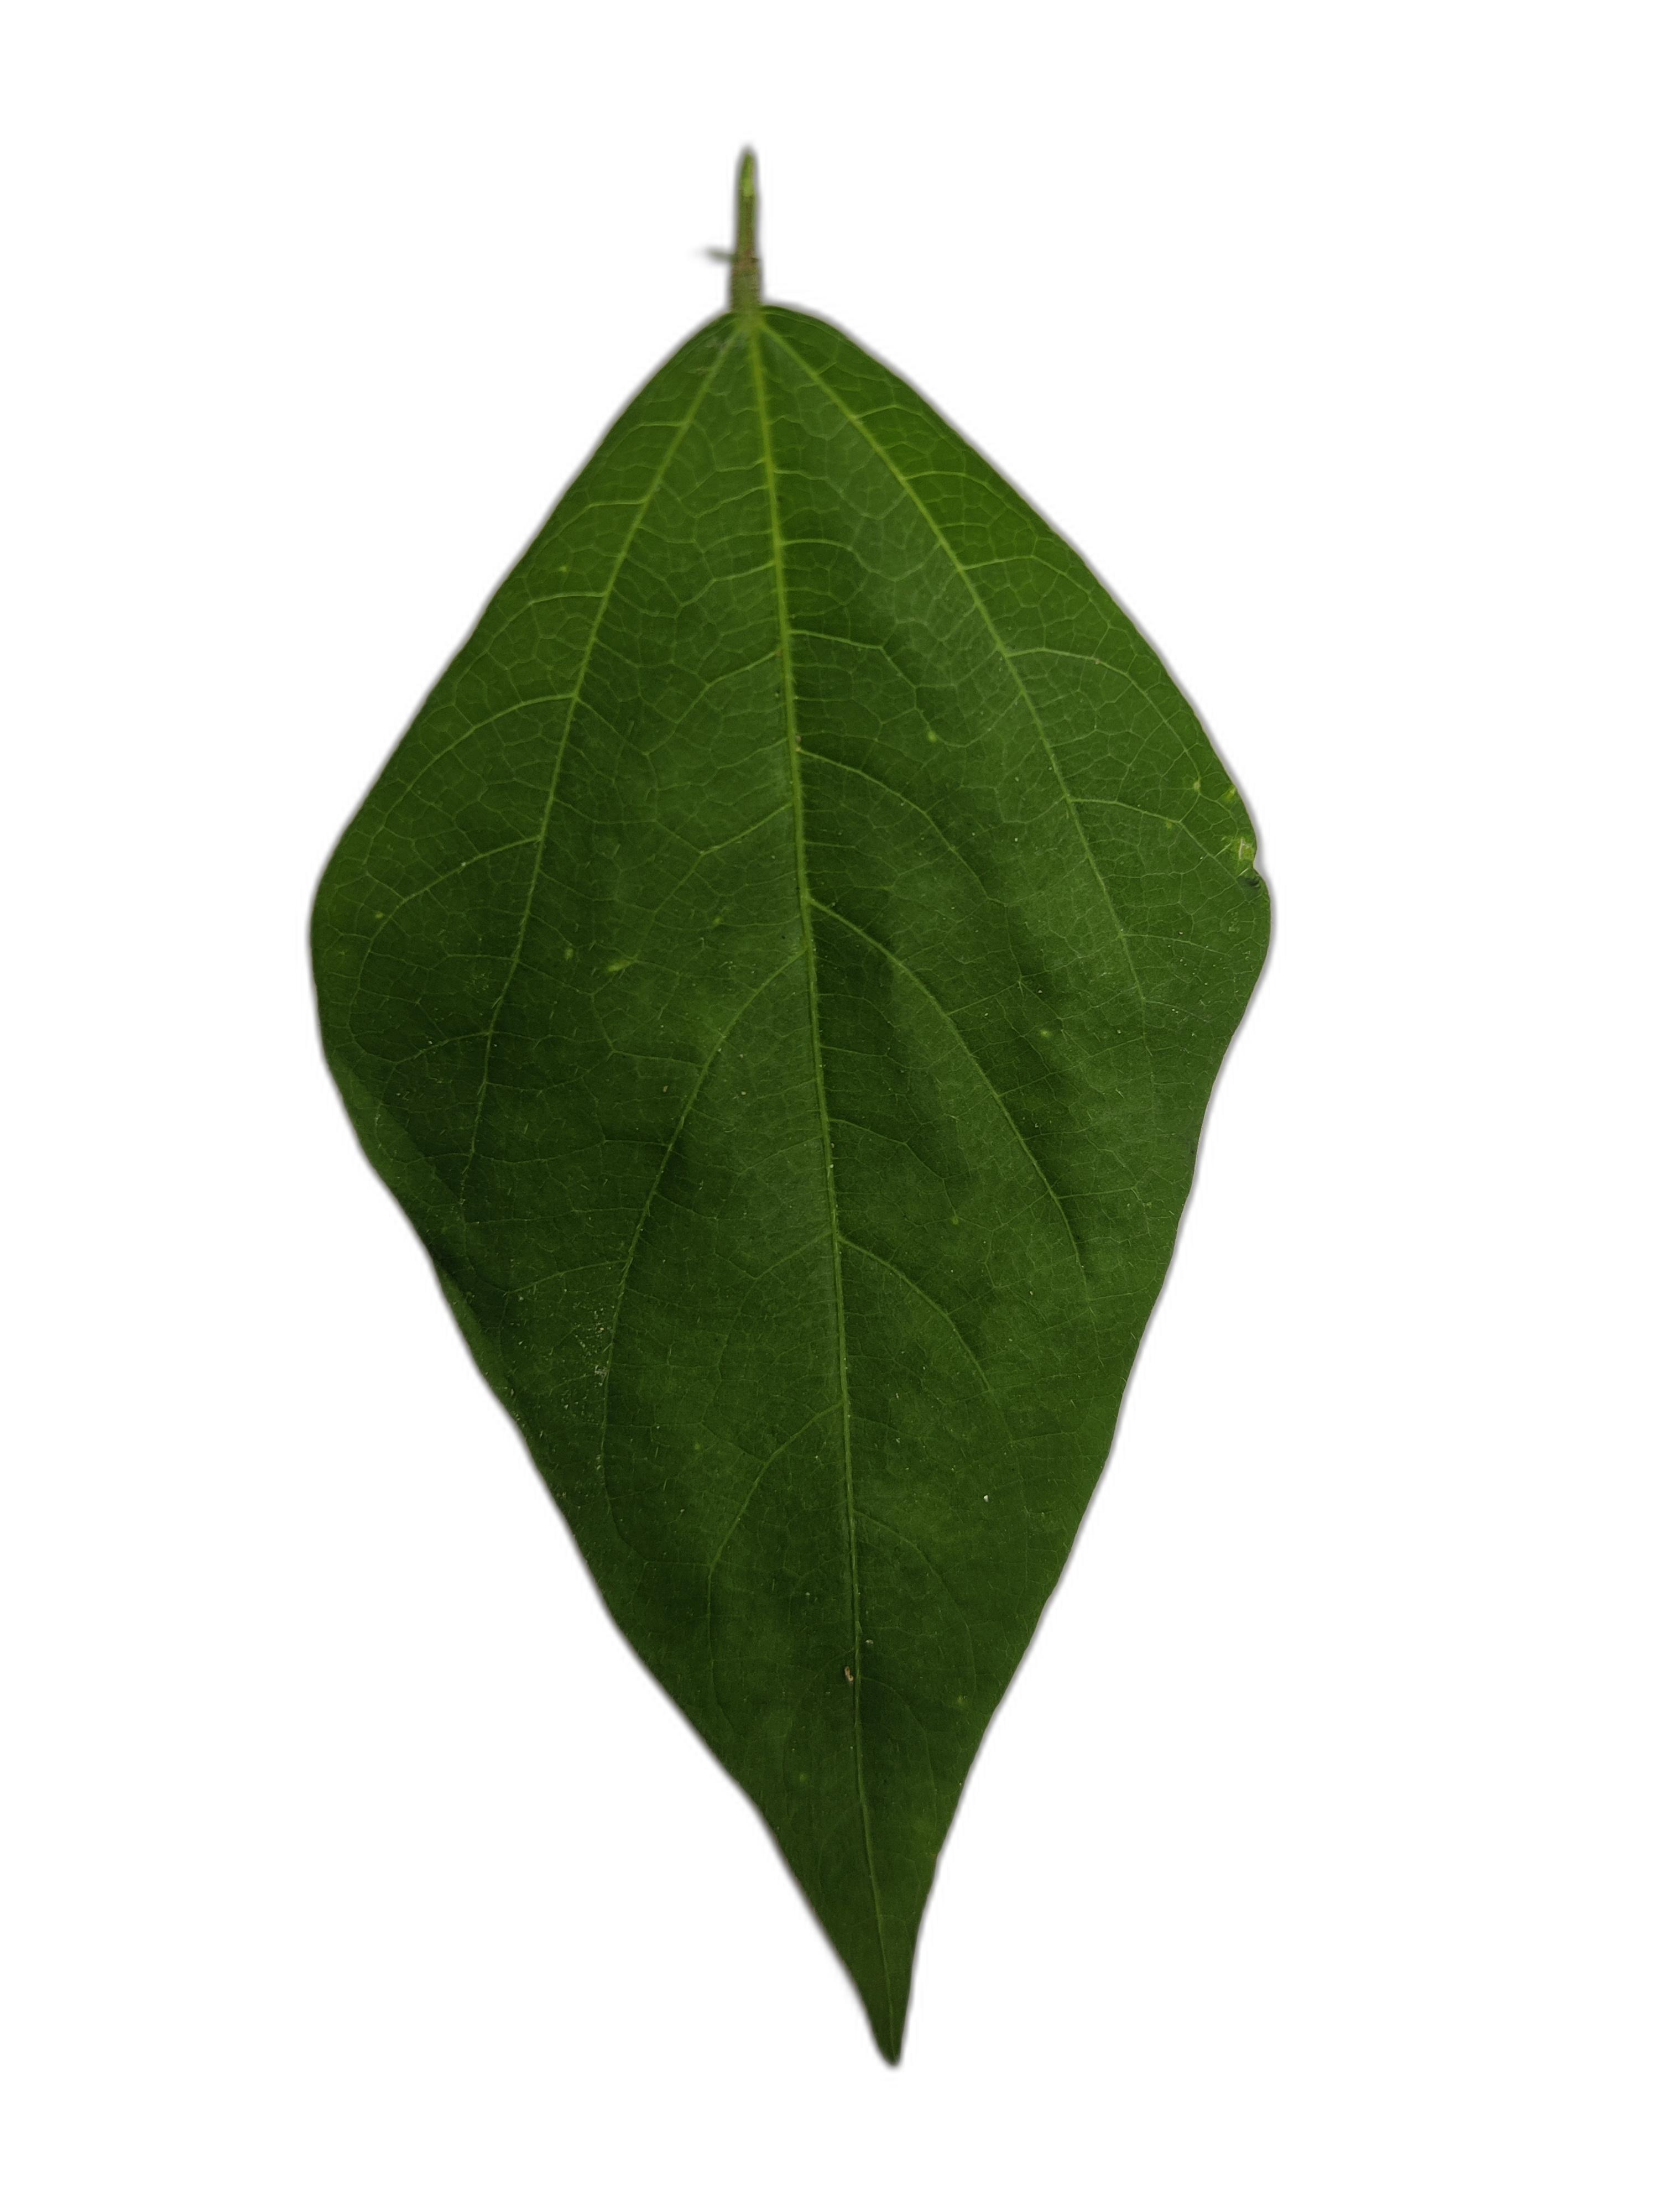
Label: Healthy